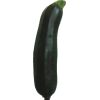
Label: dark_zucchini